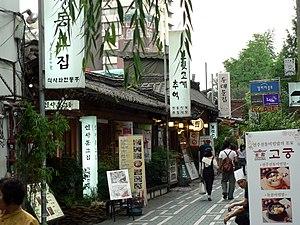
Insa-dong ou Insadong est un quartier ou dong de Séoul en Corée du Sud. La rue principale est Insadong-guil qui est reliée par une multitude de ruelles qui mènent plus profondément dans le quartier avec des galeries modernes et des salons de thé. À une époque, c'était le plus grand marché d'antiquités et d'œuvres d'art en Corée.